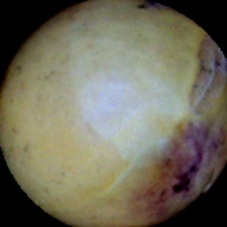
Label: Spotted